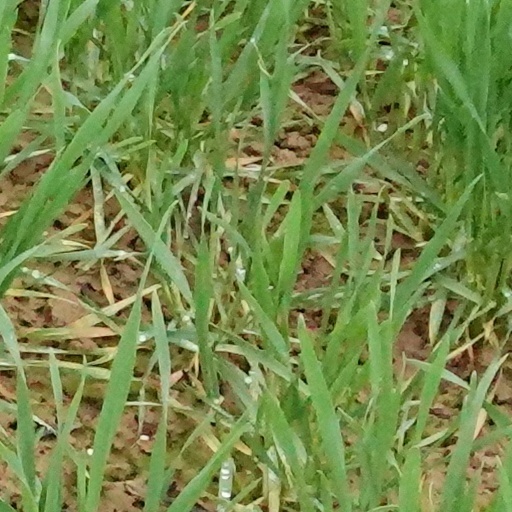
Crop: wheat